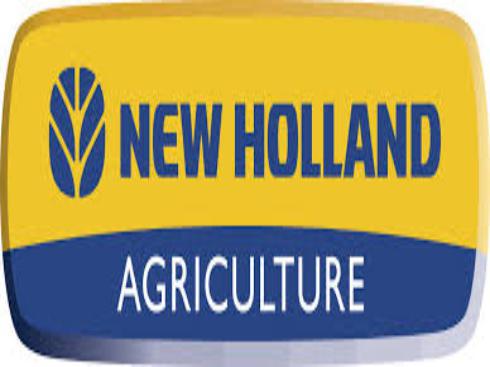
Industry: Others